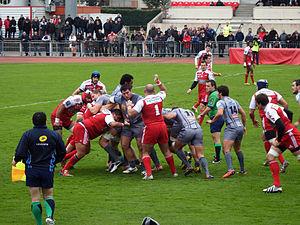
La saison 2013-2014 de l'Union sportive dacquoise est la dixième saison du club landais en seconde division du championnat de France, la cinquième consécutive depuis son retour au sein de l'antichambre de l'élite du rugby à XV français. Cette saison est la seconde consécutive à lutter pour le maintien en division professionnelle.
Le Stado Tarbes Pyrénées rugby est un club français de rugby à XV basé à Tarbes. Vainqueur de la Coupe de l'Espérance 1919, et double champion de France, il évolue pour la saison 2020-2021 en Nationale.